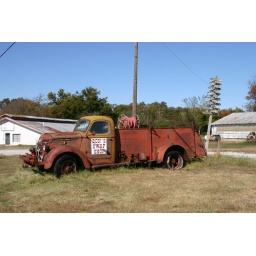
This old truck was also in front of the building along with the big cowboy.